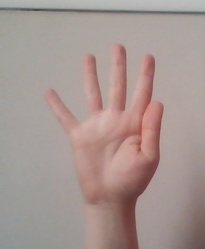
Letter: sheen